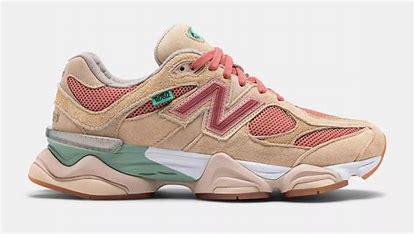
Brand: New
Model: Balance New Balance 9060